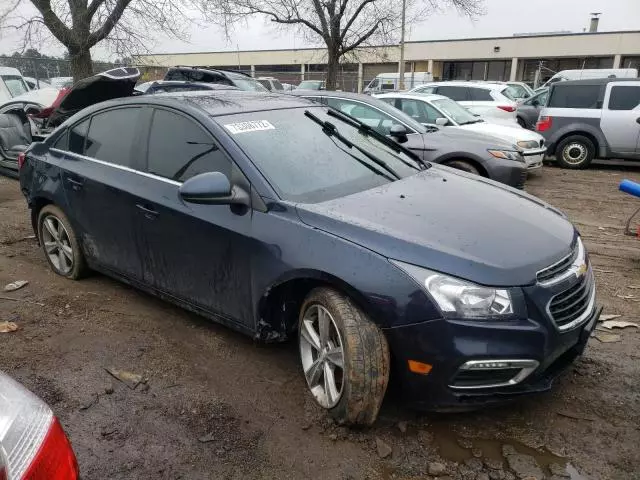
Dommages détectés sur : porte avant droite, porte arrière droite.
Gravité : mineur